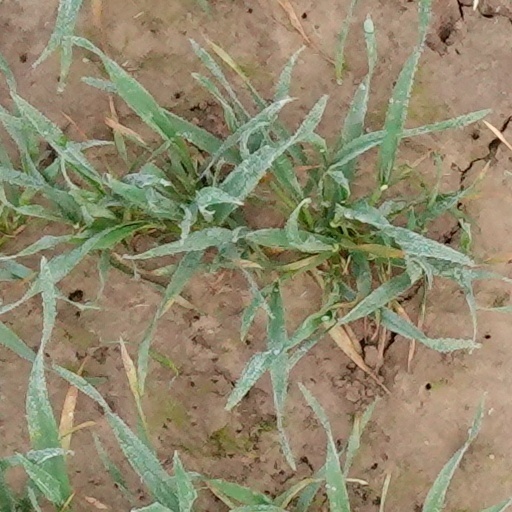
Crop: wheat